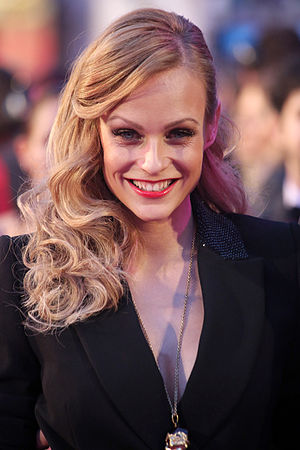
Mirjam Weichselbraun
Mirjam Weichselbraun er en østrigsk tv-vært og skuespiller.